Shipborne rolling vertical landing

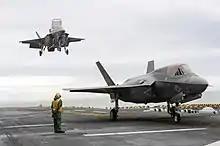
The F-35B will use SRVL landings with the Royal Navy

SRVL landing is under development for use with the Lockheed Martin F-35B Lightning II. The aircraft will operate in the STOVL mode on the first of the new s. Rolling landings will enable the F-35B to land on these carriers with an increased weapon and fuel load and will use the aircraft's computer controlled disc brakes. On the weekend of 13/14 October 2018, the Royal Navy announced that British test pilot Peter Wilson made history when he conducted the first-ever shipborne rolling vertical landing (SRVL) with a F-35 Lightning in test aircraft BF-04 onto . Her sister ship, , is equipped with the full 'Bedford Array' Visual Landing Aid system. By taking inputs from inertial references to stabilise against deck motions, combined with a ship-referenced velocity vector in a helmet-mounted display, a pilot can fly an accurate approach to the deck on a constant glidepath.